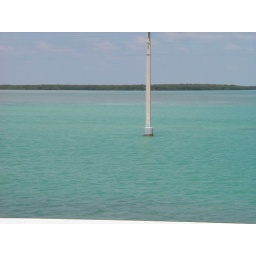
Power pole in the water